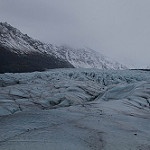
Label: glacier